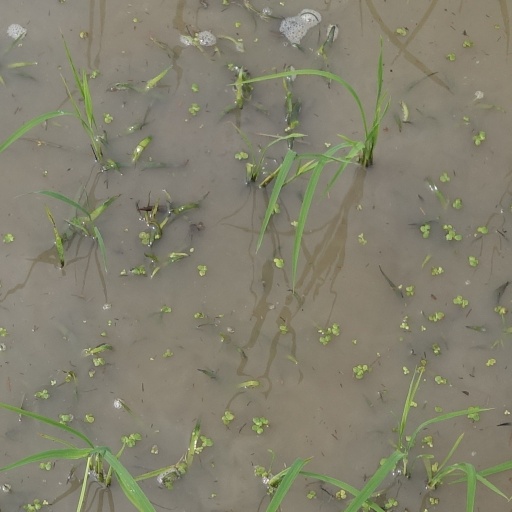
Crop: rice